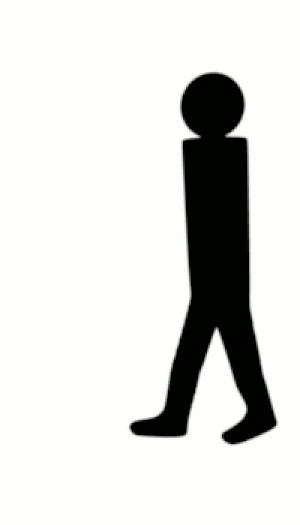
Un piéton est une personne se déplaçant à pied, en marchant ou en courant, par opposition à celui qui utilise un véhicule : il s'agit donc d'un mode de transport dit « doux ». Sa vitesse est de l'ordre du mètre par seconde. En 2012, le record de la marche athlétique sur 50 km de route est de 3 h 42 soit 13,5 km/h de moyenne.